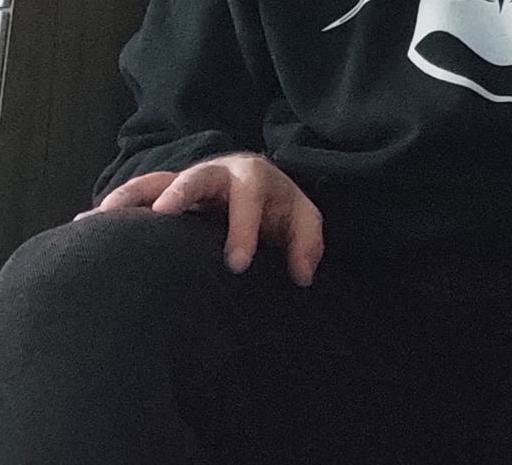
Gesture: no_gesture